Pavhari Baba

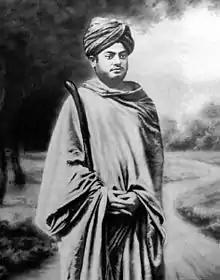
Swami Vivekananda met Pabhari Baba in Ghazipur in January–February, 1890.

In January 1890, Swami Vivekananda went to Ghazipur to meet Pavhari Baba. In a letter dated 21 January 1890, Vivekananda wrote—